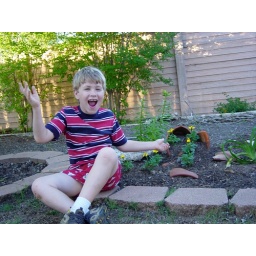
Ethan in flower bed